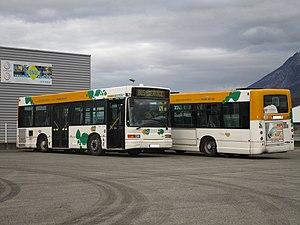
Deux Heuliez GX 117 (n°4105 et n°4103 de la communauté d’agglomération Chambéry Métropole - Cœur des Bauges) dans la cour du Garage Vasseur - Renault Trucks (Voglans, France) le 24 février 2017.
Les Heuliez Bus GX 117 & GX 117 L sont des autobus à gabarit réduit à plancher bas. Fabriqués et commercialisés par le constructeur français Heuliez Bus de 1998 à 2006, ils seront les premiers midibus à plancher surbaissé fabriqués par un constructeur français. Les versions standards et la version articulé seront également disponibles, nommés GX 217, GX 317 et GX 417. Ils font partie de la gamme Access'Bus.